111th Attack Wing

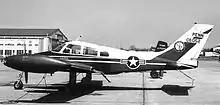
Cessna U-3A Blue Canoe about 1970

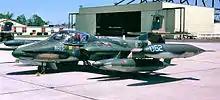
103d TASS A-37B in 1982

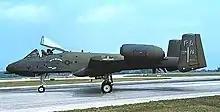
103d TASS OA-10A about 1992

In 1969, the unit changed mission yet again, returning to its original roots as an observation unit. The new 111th Tactical Air Support Group initially flew the U-3A Blue Canoe, a Cessna 310, as an intermediate aircraft until it received the aircraft it needed for Airborne Forward Air Control (AFAC): the Cessna O-2A Skymaster. The O-2 was a two propeller aircraft used early in the Vietnam War for coordination between ground forces and fighter aircraft (the "O" stands for observation).